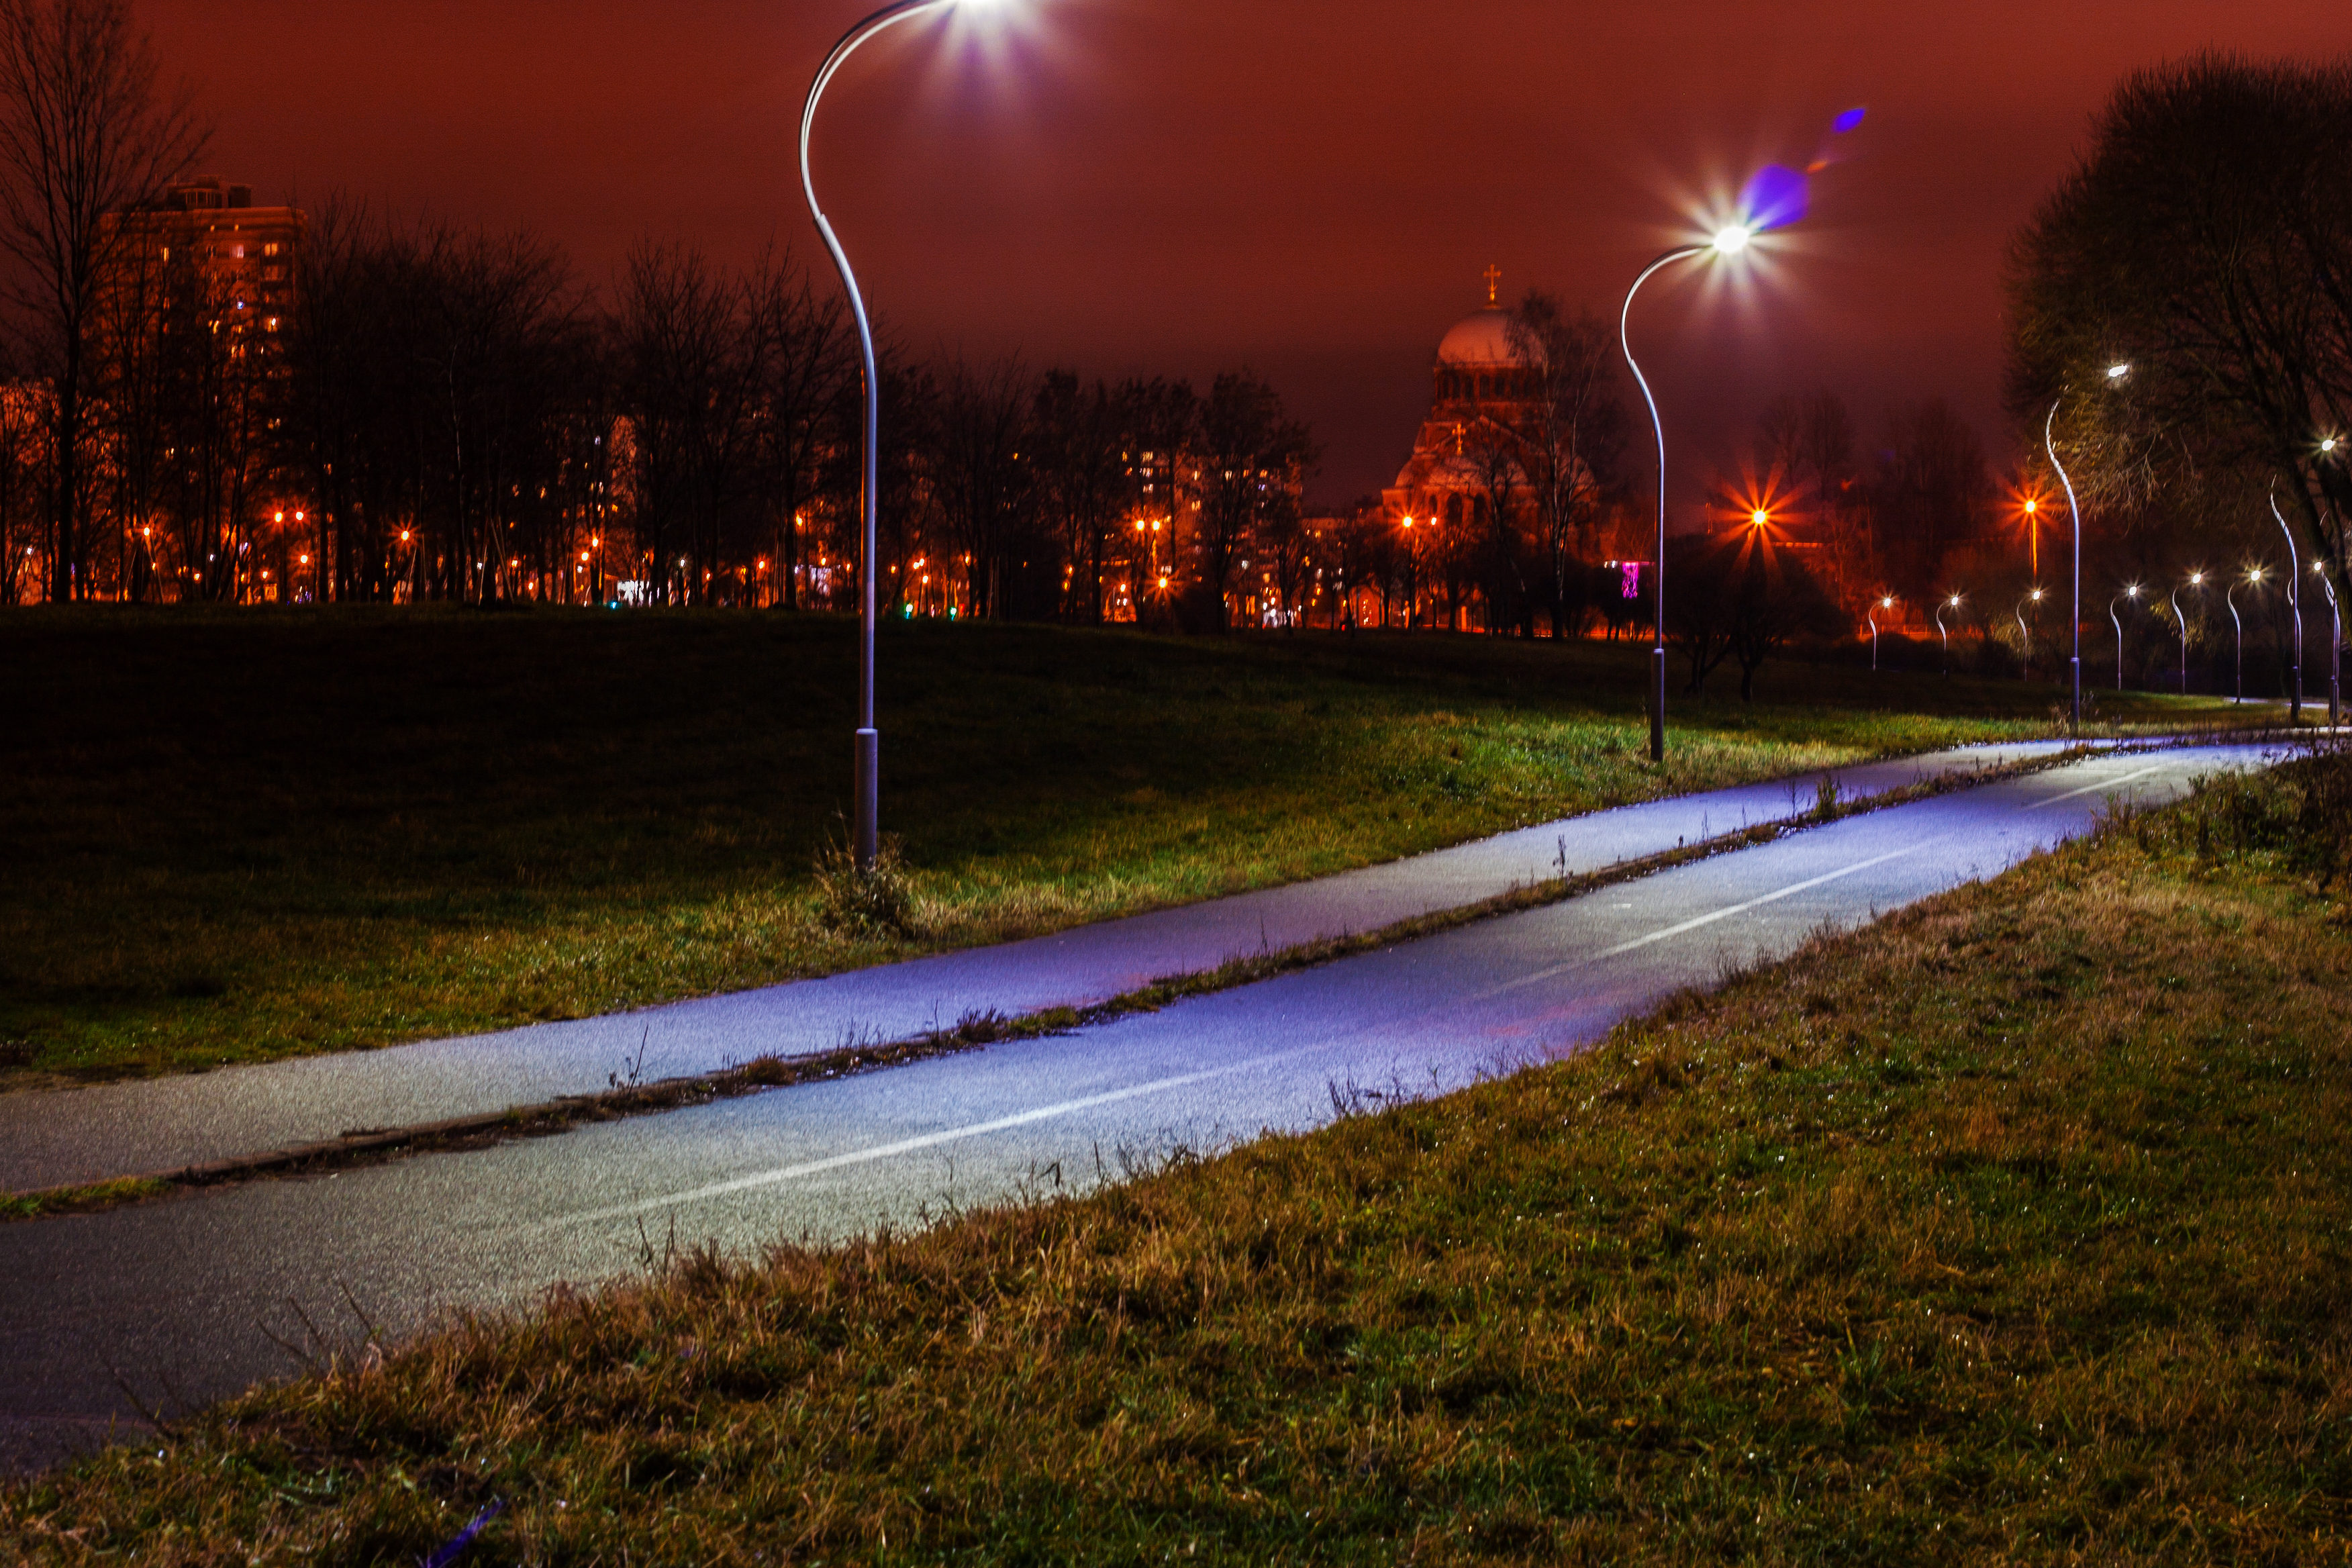
images, plant, street light, sky, water, automotive lighting, light, infrastructure, road surface, cloud, lighting, asphalt, tree, electricity, architecture, grass, building, line, morning, road, residential area, thoroughfare, midnight, city, landscape, urban area, dusk, Security lighting, overhead power line, public utility, electrical supply, darkness, evening, street, reflection, lens flare, light fixture, night, wind, winter, town, sidewalk, lane, house, horizon, suburb, curb, headlamp